Answer in natural language. Consider the 3D positions of the objects in the scene and not just the 2D positions in the image. Is the centerpoint of  black recatngle fiige box at a higher height than modern chair with striped upholstery? Choose between the following options: yes or no
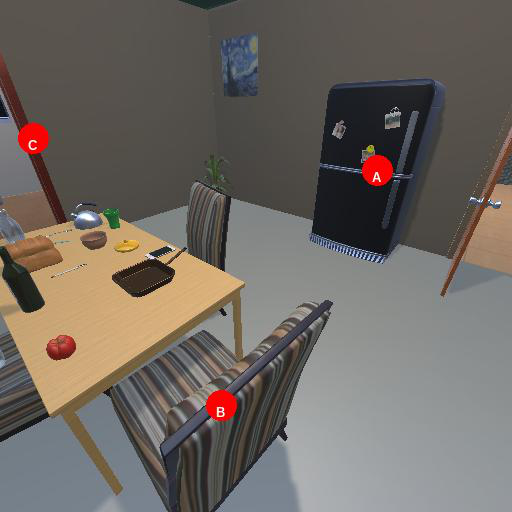
<answer>yes</answer>